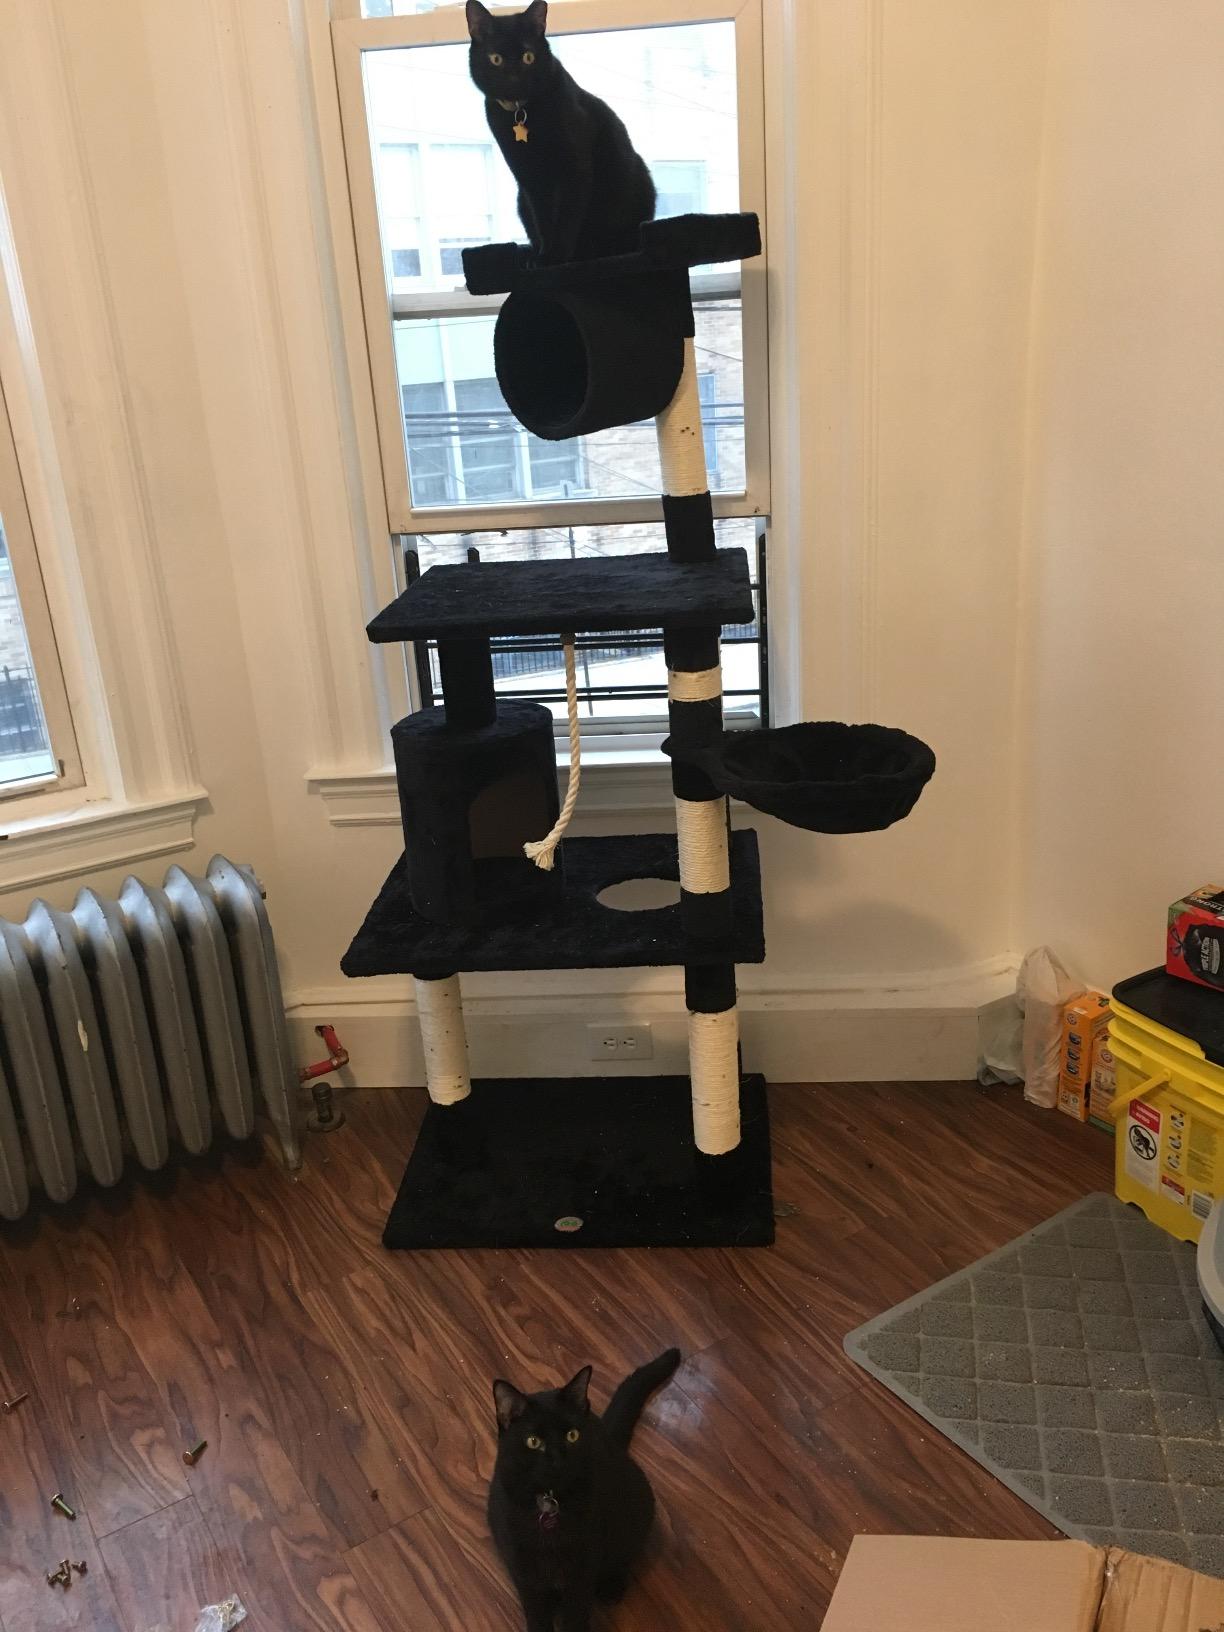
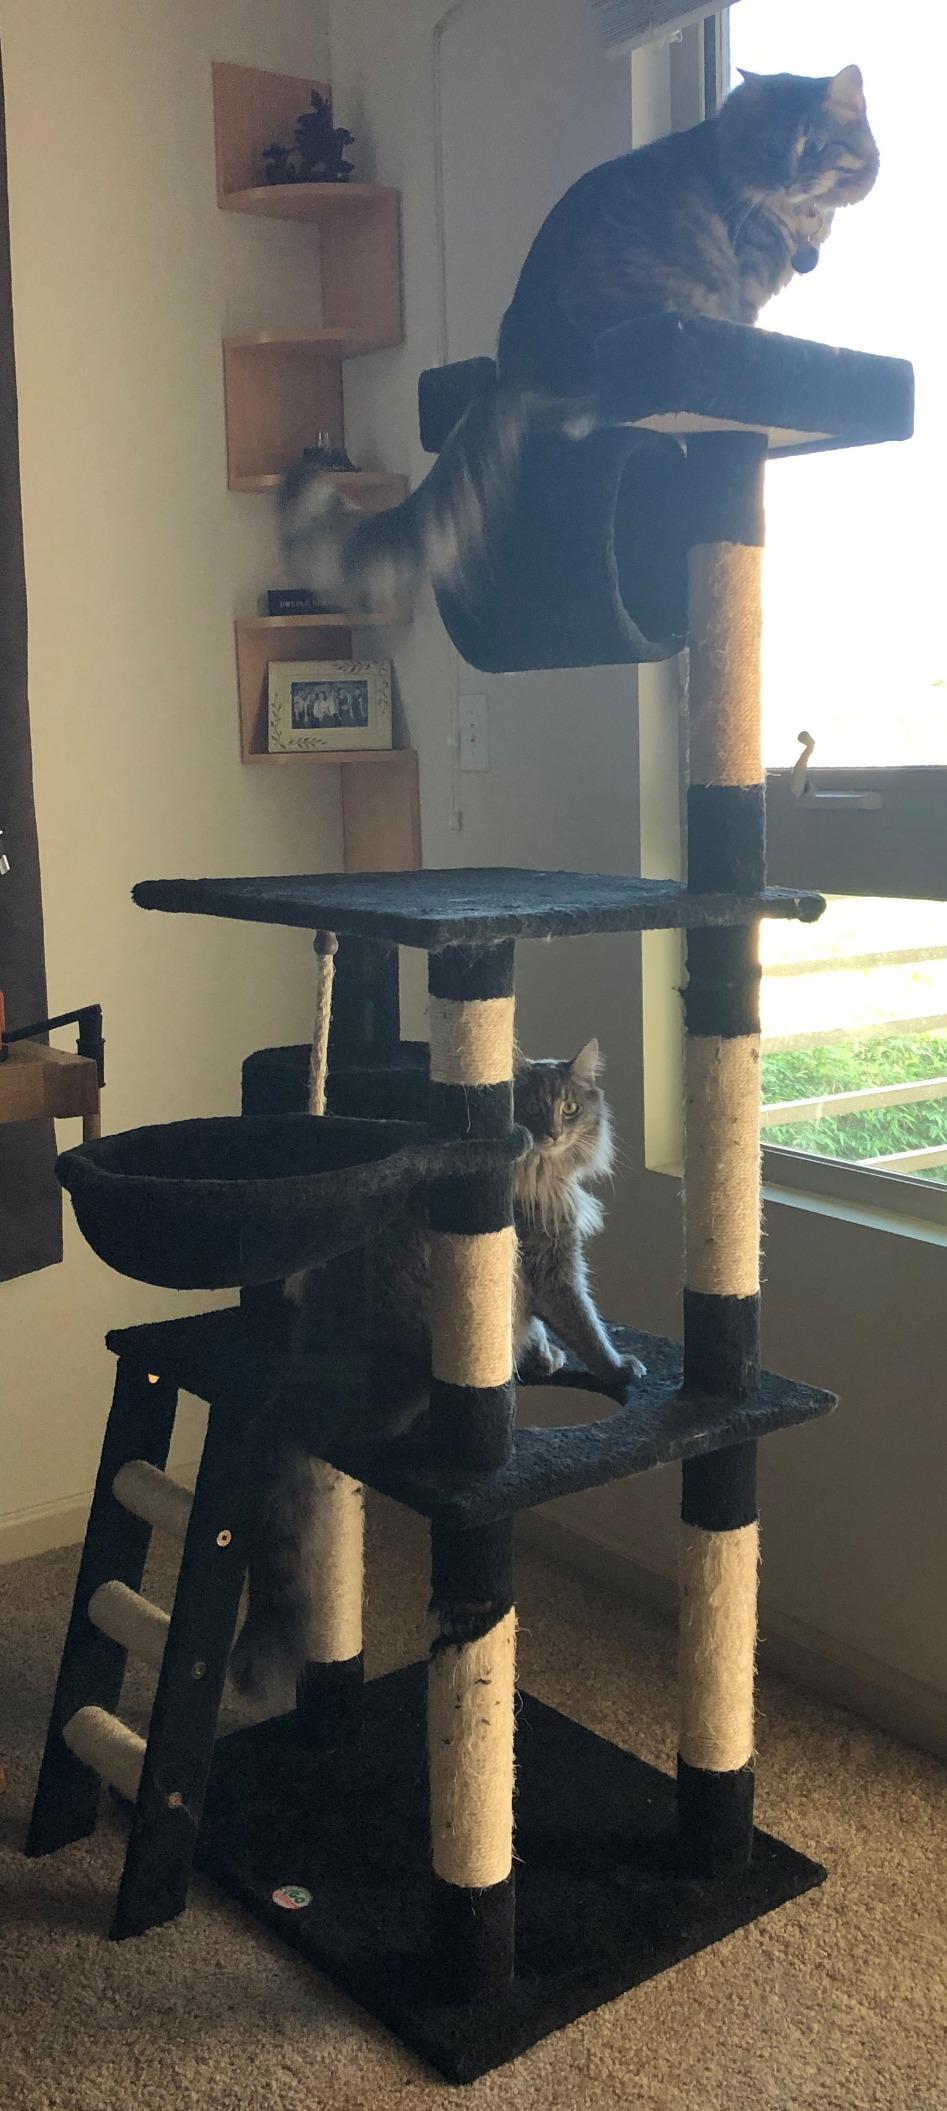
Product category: items_cat tree
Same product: yes